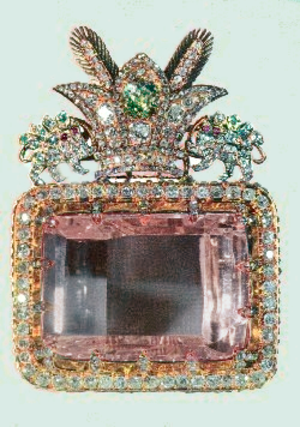
Le Daryā-e nour, aussi transcrit Daria-e nour ou Daria-i-nor, est un des plus grands diamants taillés du monde, pesant 182 carats. Sa couleur, rose pâle, est l'une des teintes les plus rares pour un diamant.
Le Fantôme est le 16ᵉ album de la série de bande dessinée La Patrouille des Castors dessiné par Mitacq sur un scénario de Jean-Michel Charlier. Il est prépublié dans le journal Spirou, entre mars 1966 et janvier 1967, puis est publié sous forme d'album en 1969. Il constitue un diptyque avec L'Autobus hanté.
Les joyaux de la Couronne iranienne appelés aussi joyaux de la Couronne impériale de Perse sont une des collections de joaillerie les plus importantes, les plus grandes et les plus diversifiées au monde.